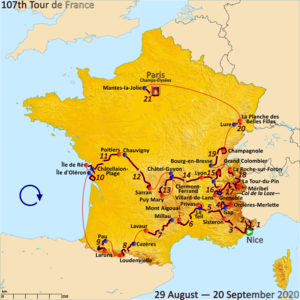
Le Tour de France 2020 est la 107ᵉ édition du Tour de France cycliste. Initialement prévu pour se tenir du 27 juin au 19 juillet 2020, il est reporté en raison de la pandémie de Covid-19 et part de Nice le 29 août pour se terminer le 20 septembre à Paris, sur l'avenue des Champs-Élysées. Pour la première fois depuis la fin de la Seconde Guerre mondiale, le Tour n'a pas lieu pendant le mois de juillet.